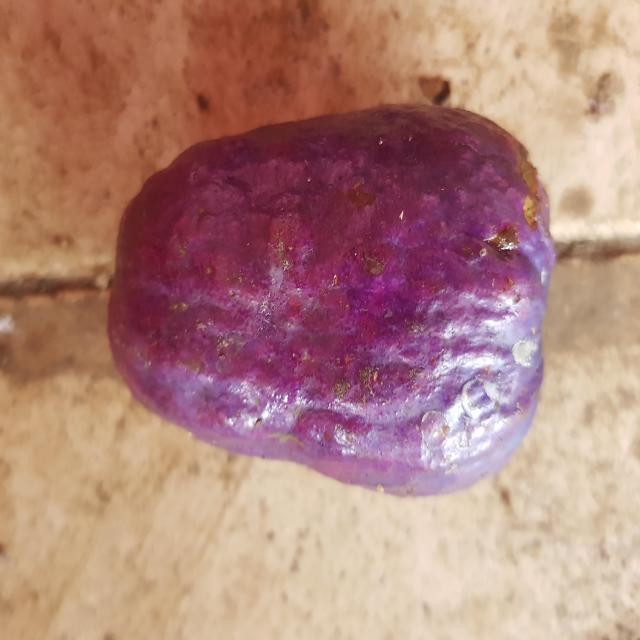
Plum grade: unaffected